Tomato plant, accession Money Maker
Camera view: bottom (45 deg); turntable rotation: 120 degrees
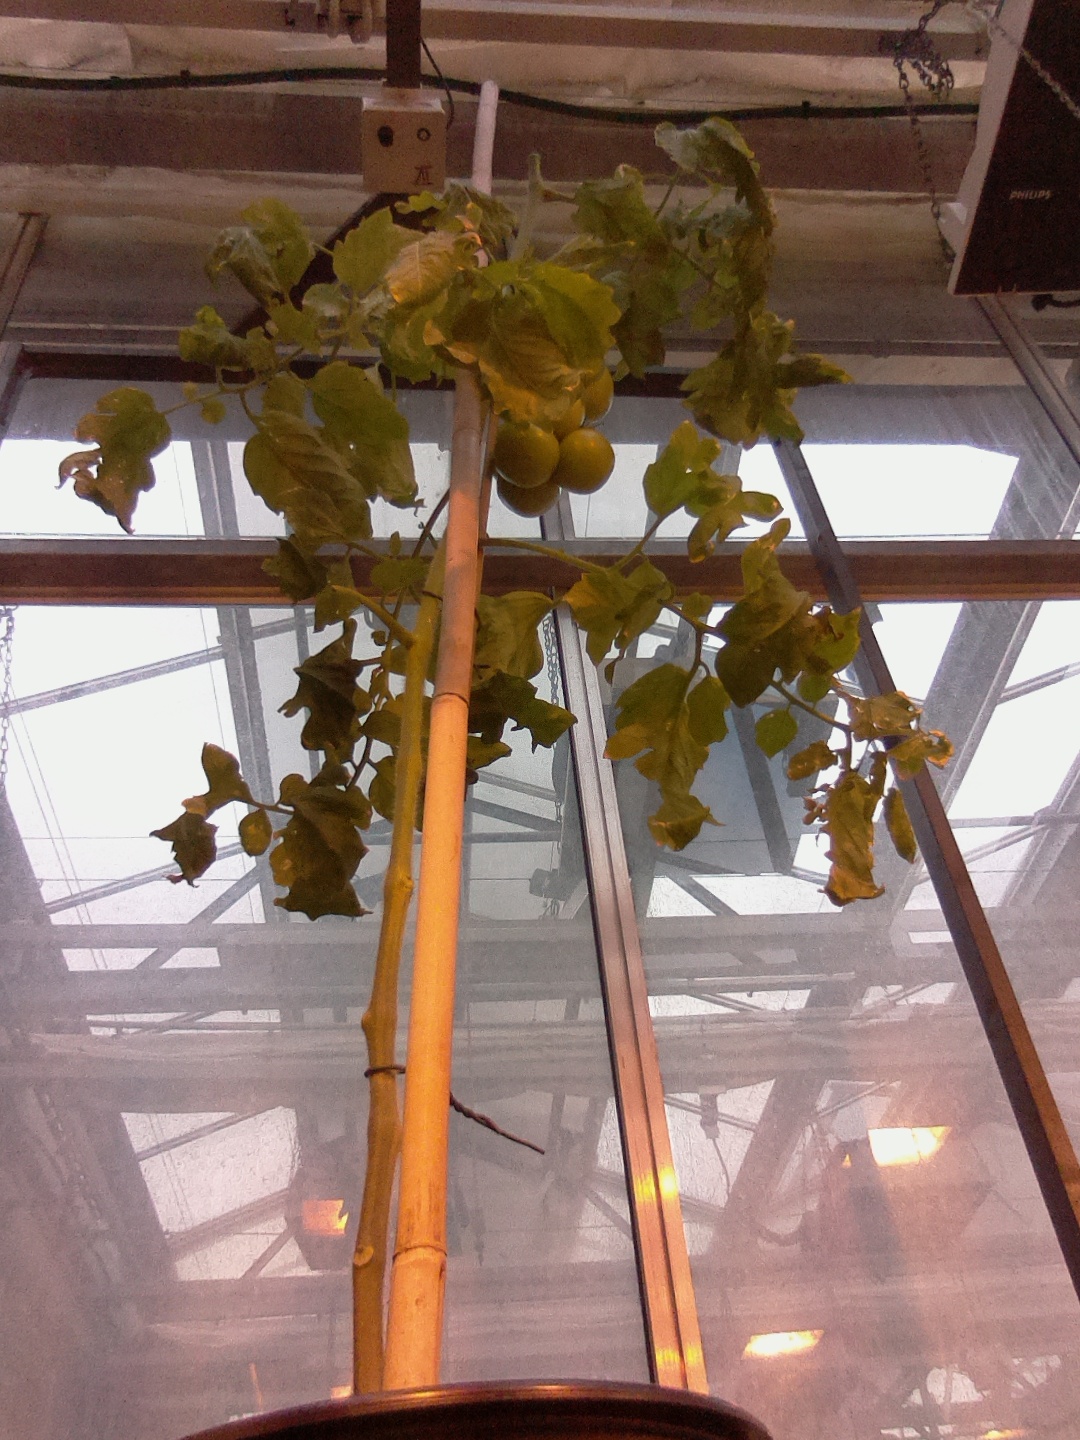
BBCH growth stage 78: 80% -90% of final fruit size